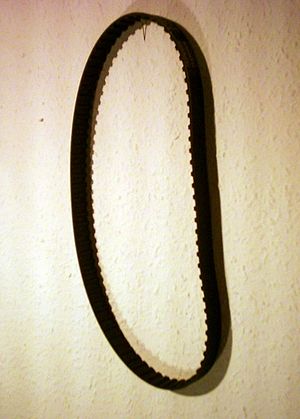
Tandrem
Tandrem
Tandremmen er en drivrem, der oftest ses brugt i forbrændingsmotorer i biler, samt maskiner og fabrikker. Tandremmen drives af krumtapakslen og driver knastakslen.